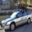
Label: automobile